Gloucestershire Volunteer Artillery

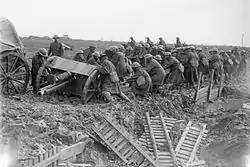
18-pounder being hauled out of mud at Langemarck, October 1917.

The division was back in action at the Battle of Broodseinde (4 October), with one infantry brigade attacking, but CCXL (SM) Bde (now commanded by Lt-Col C.M.C. Rudkin) remained in reserve. Next day it moved up and on 6 October the men went forward by lorry to relieve L Bde of 9th (Scottish) Division at their guns. Rudkin took command of No 3 Sub-Group (CCXL and CCXLI (SM) Bdes) from an HQ established in the ramparts of Ypres. The attack of 9 October (the Battle of Poelcappelle) was partially successful and the brigade moved forward to the outskirts of Ypres, with the Group HQ at Hussar Farm. On 12 October it supported a dawn attack by other formations in the First Battle of Passchendaele and had the horse teams waiting in case of an advance. But the ground conditions were terrible, and many batteries were bogged down, so the preparatory barrage was feeble, many of the HE shellbursts being deadened by the mud. Casualties among the gunners were also severe because they were exposed to German observers on the ridge. The attack was a failure and CCXL (SM) Bde was relieved next day and moved to the Vimy area.